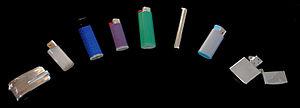
Un briquet est une petite pièce d’acier dont on se servait pour créer par percussion avec un silex une étincelle, et par extension moderne un dispositif pyrotechnique autonome, destiné à produire une flamme ou une étincelle suffisamment puissante pour déclencher l'embrasement d'un combustible. Le carburant utilisé est stocké au sein d'un réservoir, et le comburant est le dioxygène présent dans l'air. Le briquet est souvent destiné à être transportable facilement et dans ce cas sa taille lui permet généralement d'être tenu dans une main.